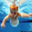
Label: baby